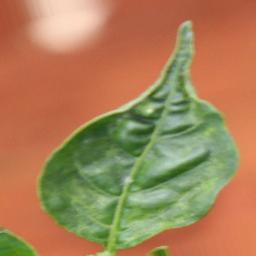
Label: mites_and_trips